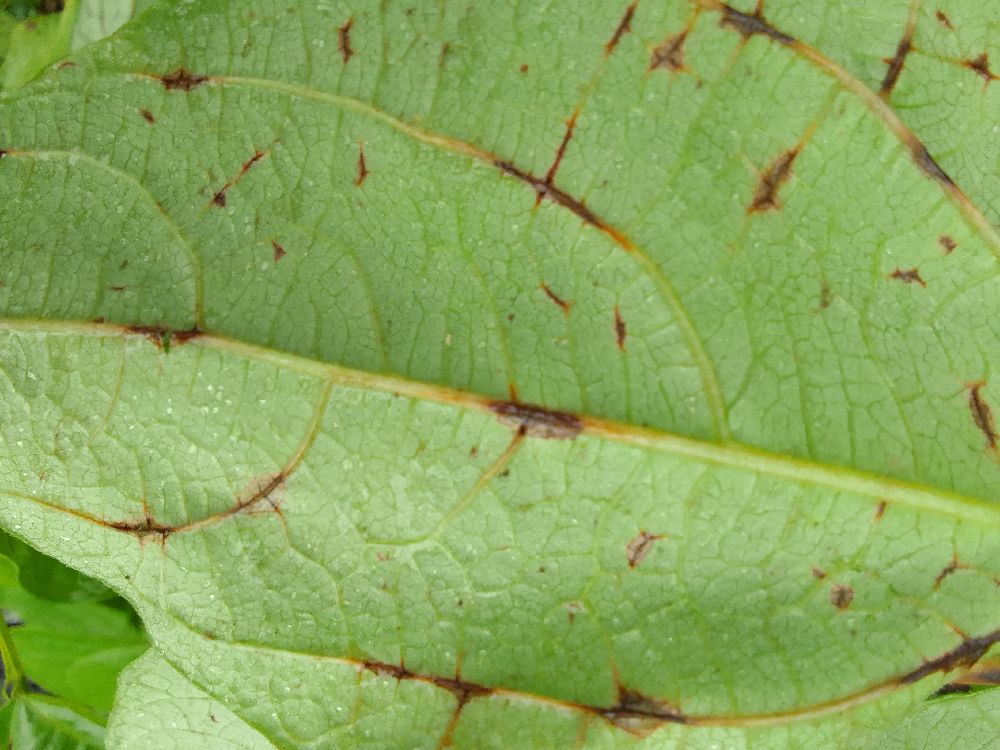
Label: anthracnose